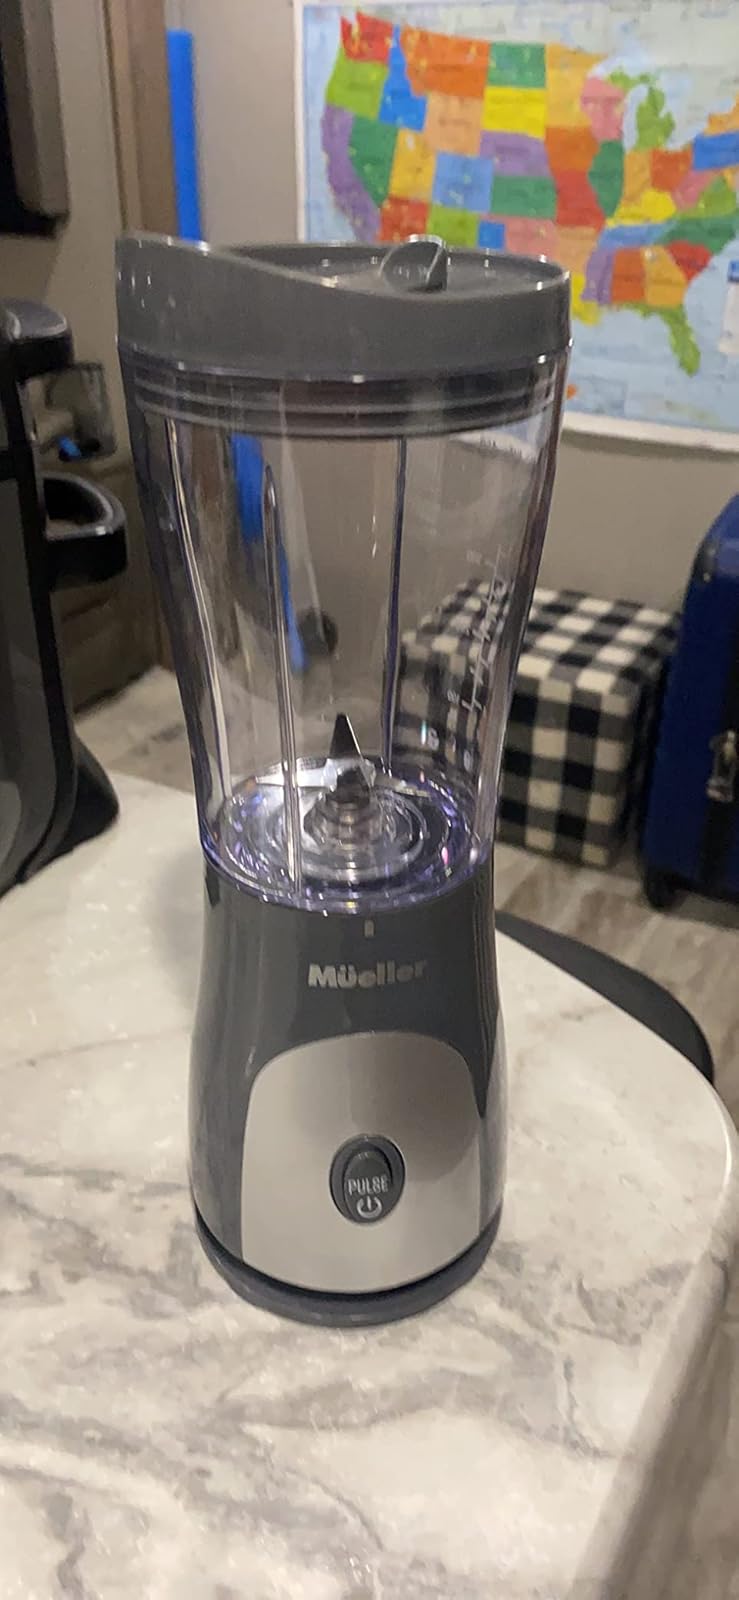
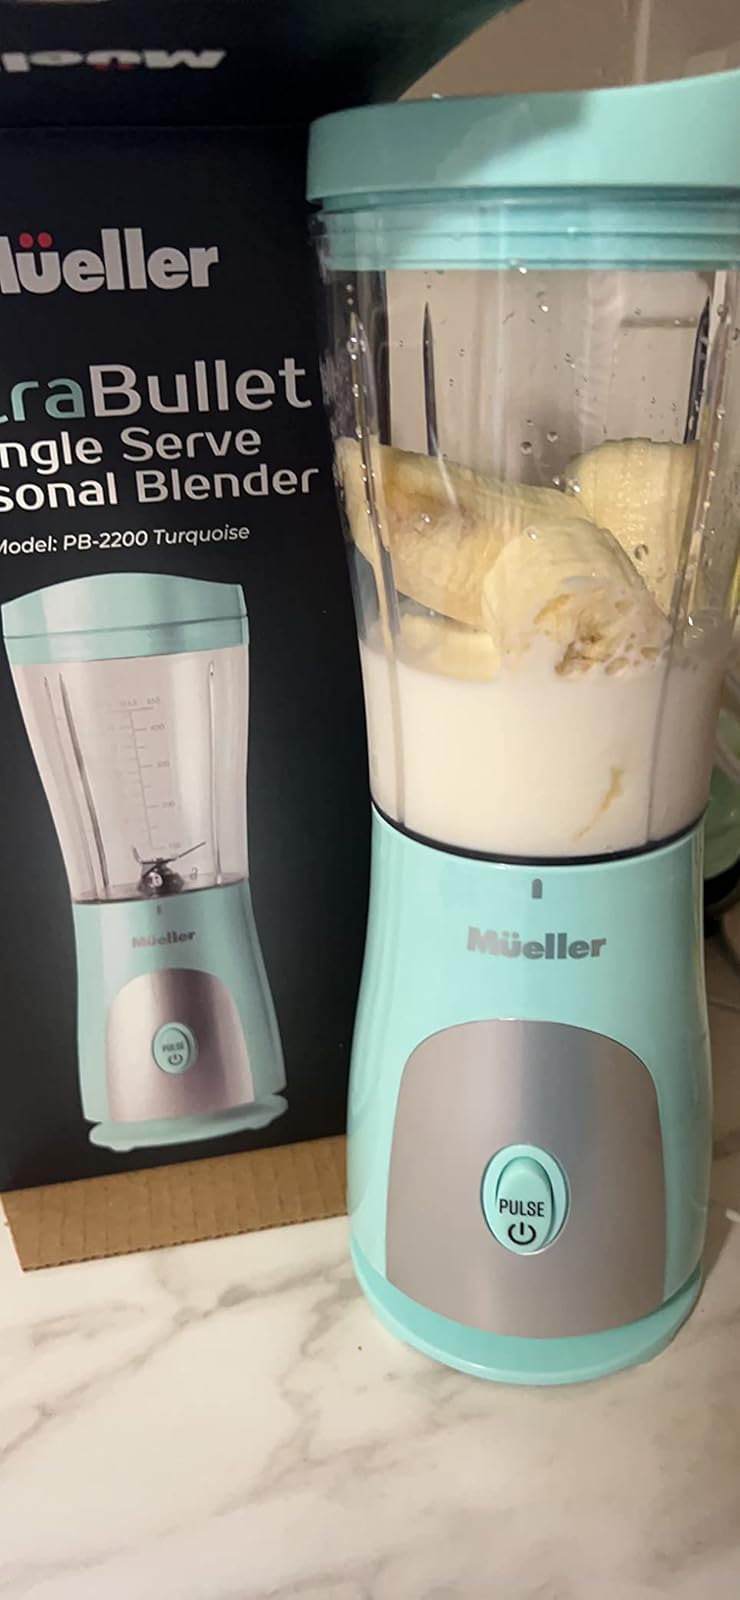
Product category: items_blender
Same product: no